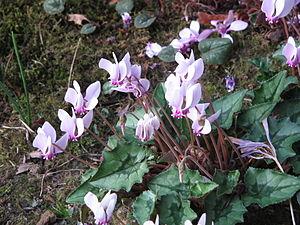
Cyclamen de Naples - fleurs &amp
Cyclamen hederifolium Aiton, le cyclamen de Naples, est originaire du nord du bassin méditerranéen, du sud-est de la France à la Turquie. On le rencontre aussi en Corse, en Sardaigne, en Sicile, en Crète et sur pas mal d'autres îles grecques. Le cyclamen de Naples pousse dans des biotopes très variés : forêts, garrigues et rocailles, du niveau de la mer jusqu'à 1300 m d'altitude. Cette espèce est par ailleurs naturalisée dans l'ouest de la France et en Grande-Bretagne.